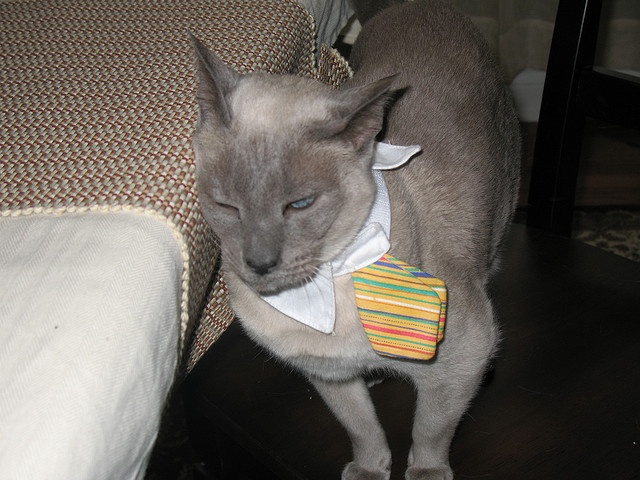
A large grey cat is standing next to a sofa.
a close up of a cat wearing a tie close to a couch
A grey cat with a white collar and small tie.
A cat wearing a bandana is standing by a sofa.
A cat that doesn't look happy dressed with a tie around it's neck.